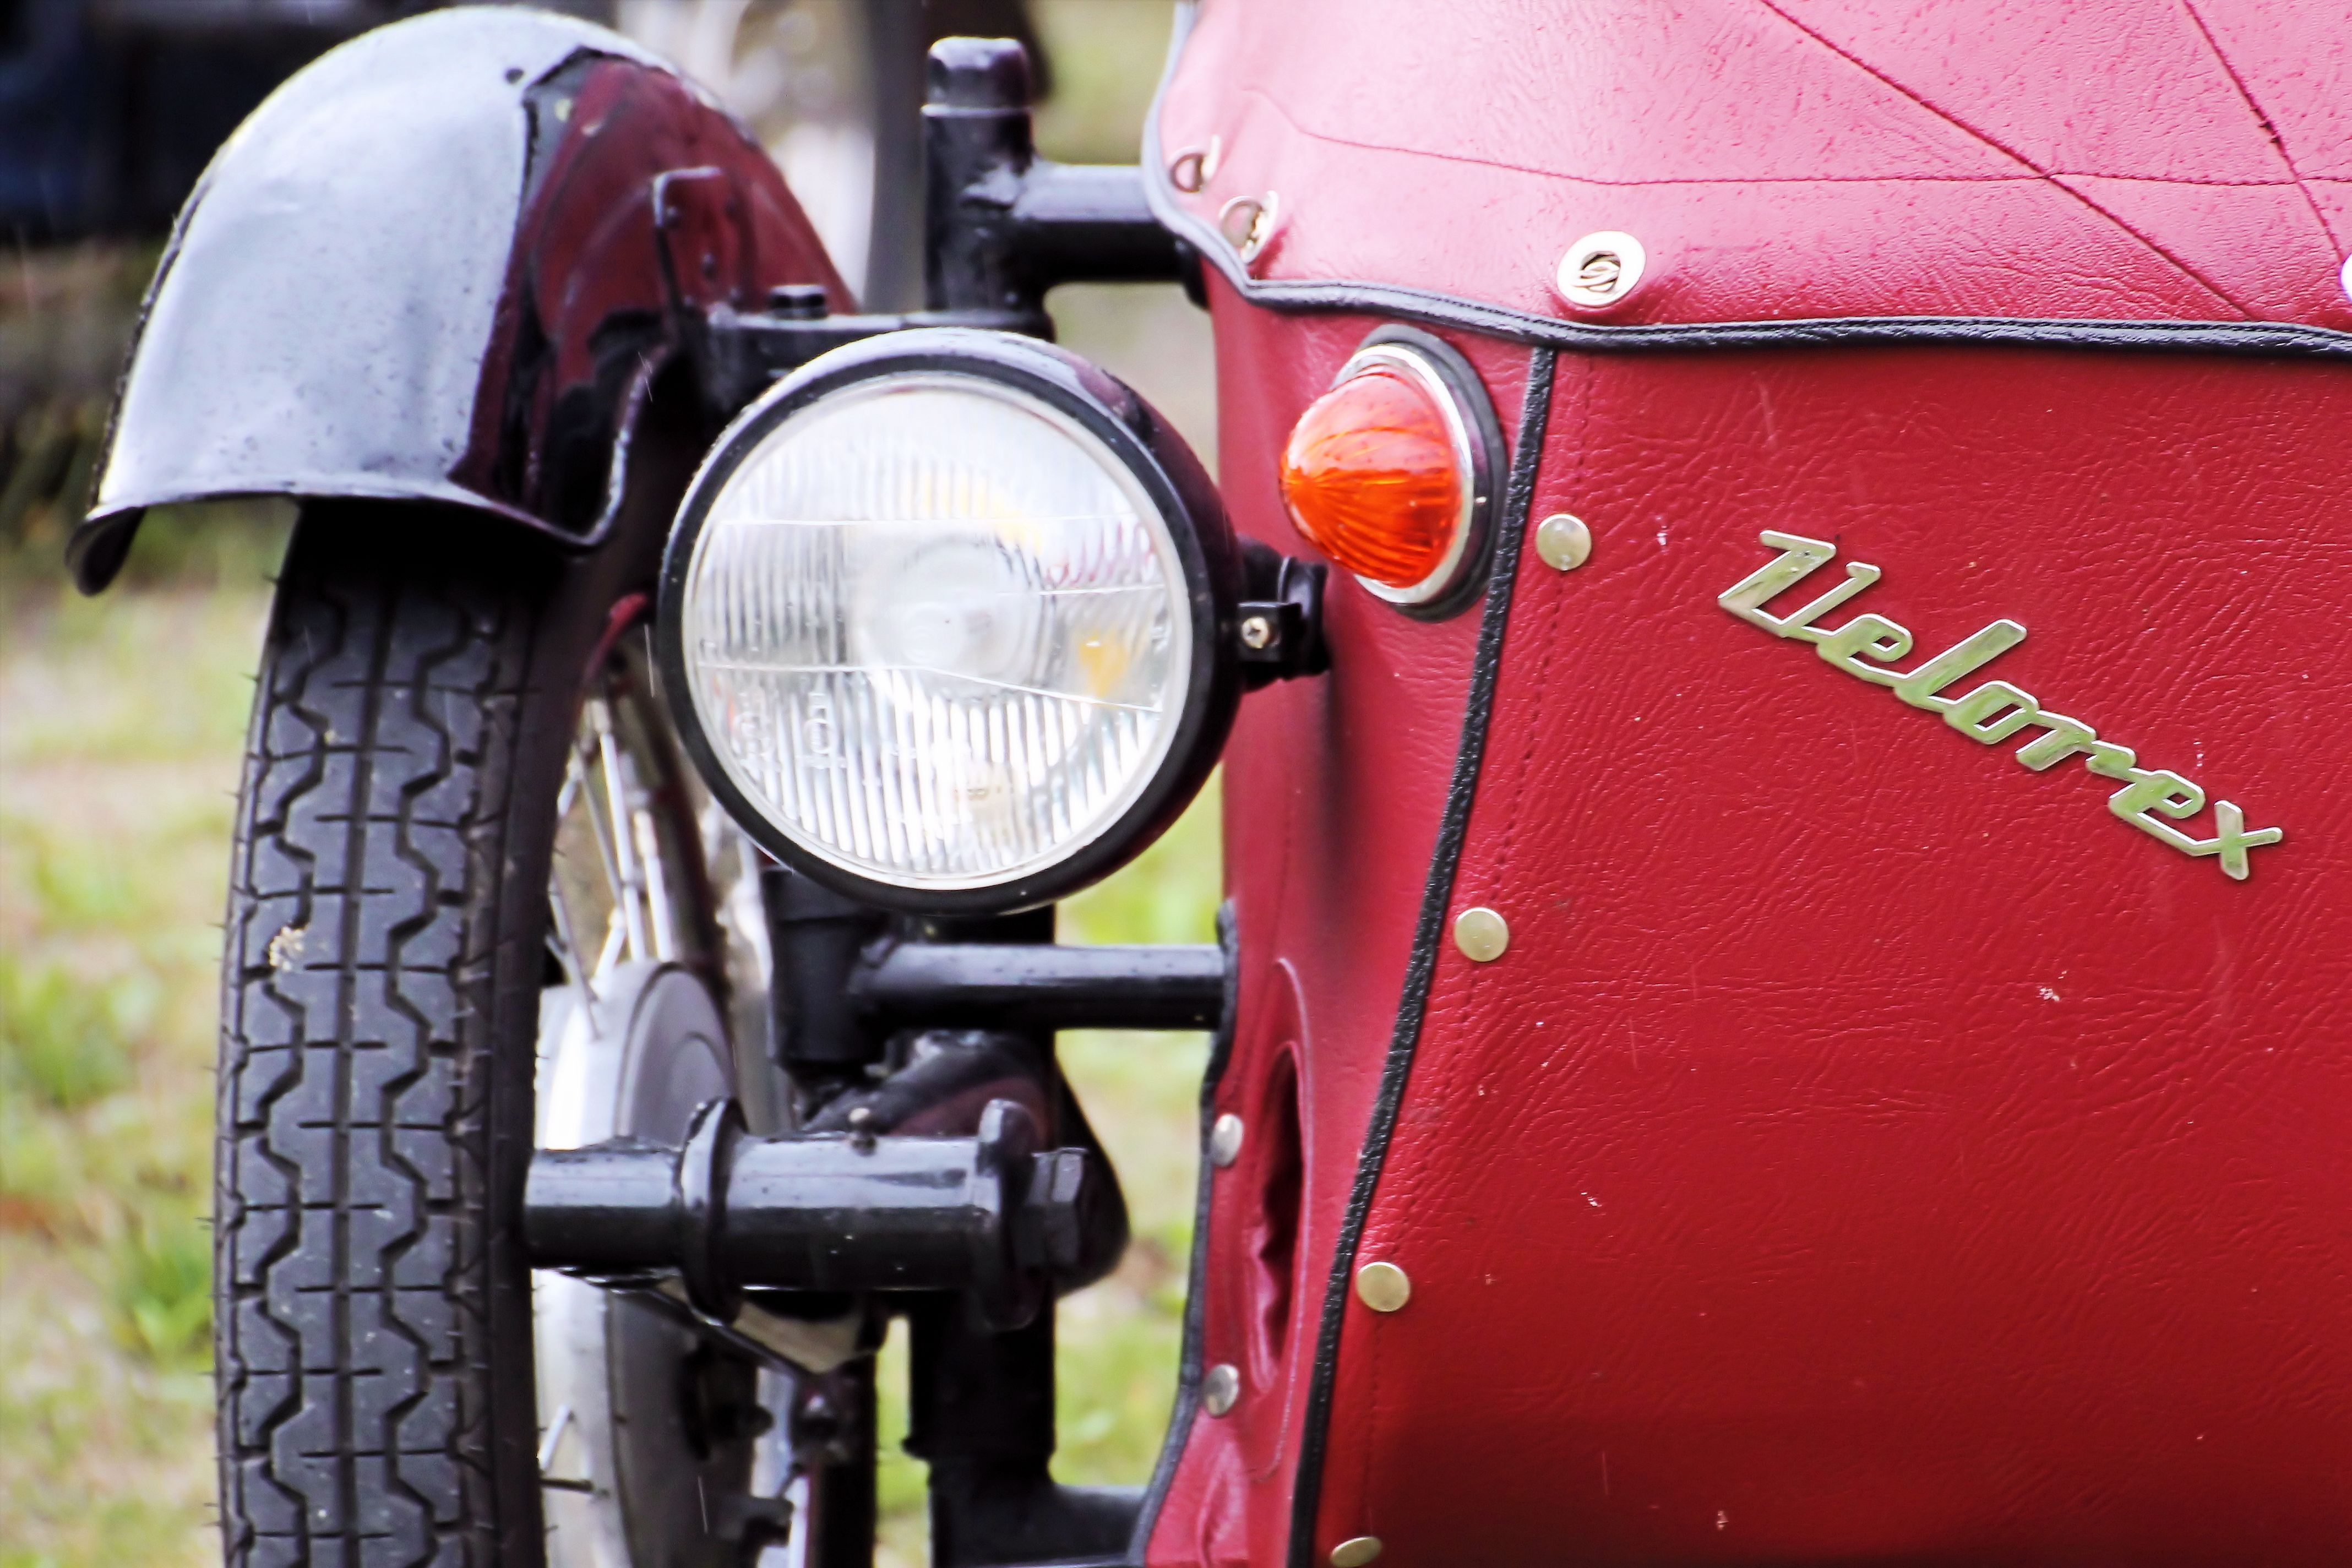
car, wheel, tricycle, old, red, vehicle, motorcycle, auto, oldtimer, czechoslovakia, historically, velorex, os kar, land vehicle, automobile make, automotive exterior